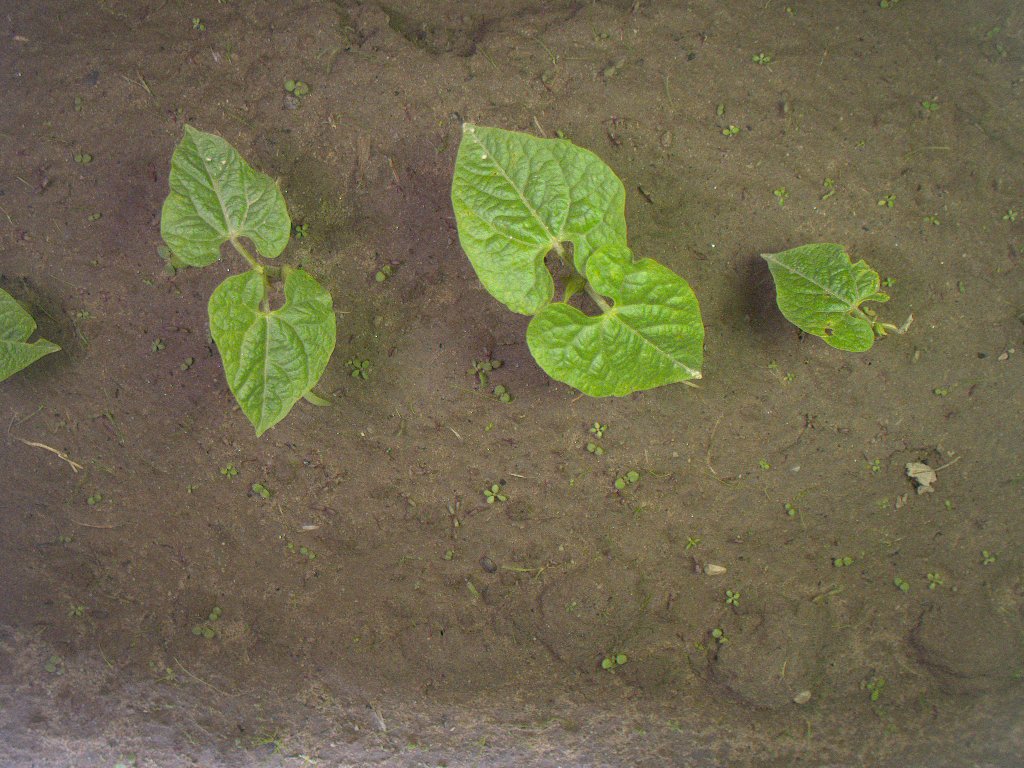
Crop: bean
Objects: bean, bean, bean, stem_bean, stem_bean, stem_bean